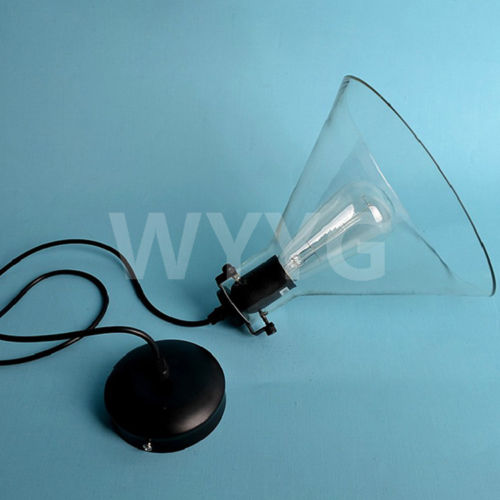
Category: lamp